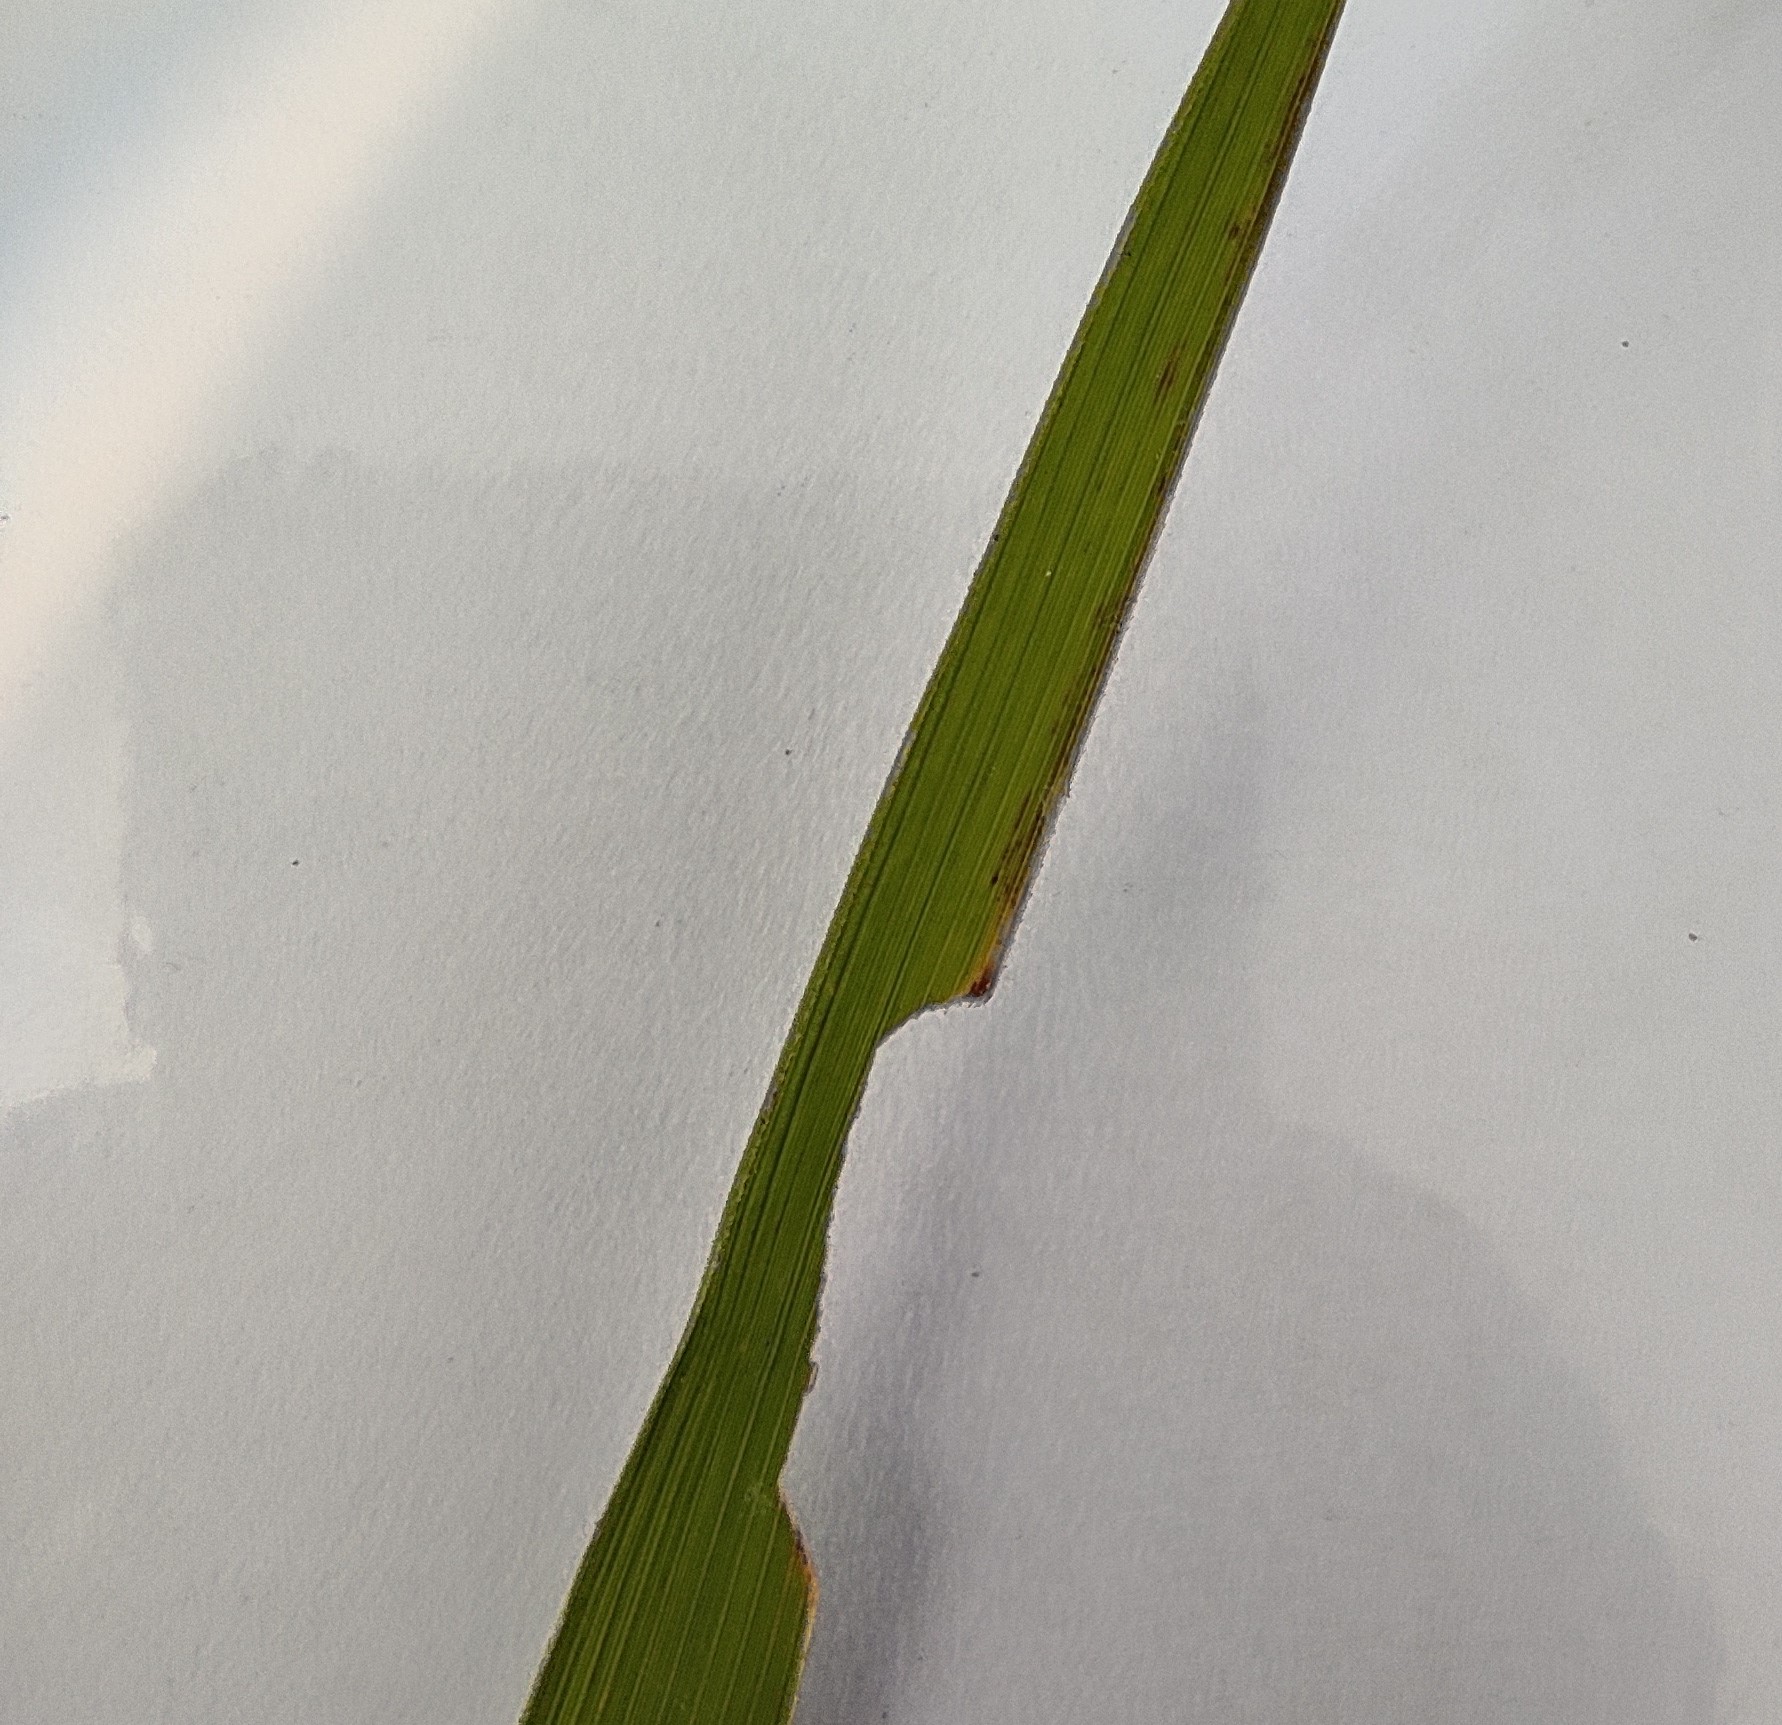
Label: Insect